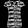
Label: Shirt